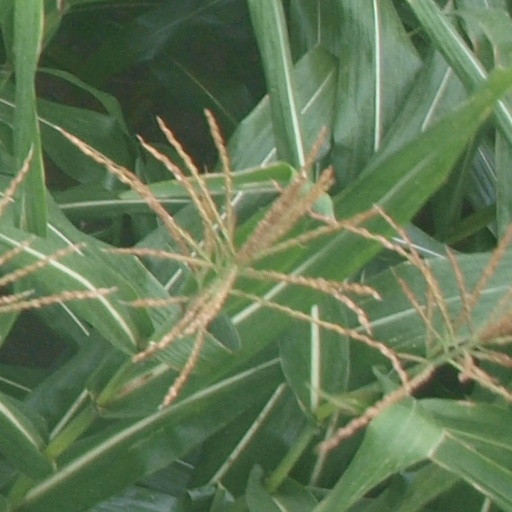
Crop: maize; corn